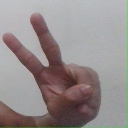
अक्षर: ऐ